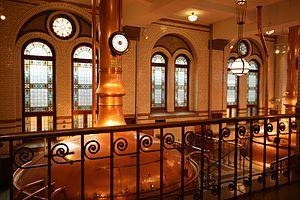
Heineken International /ˈɦɛi.nə.kən/ est un groupe brassicole d’origine néerlandaise fondé en 1873 par Gerard Adriaan Heineken. C’est, en 2015, le deuxième brasseur au niveau mondial, avec une part de marché en volume de 9,1 %, derrière Anheuser-Busch InBev et devant le Danois Carlsberg.